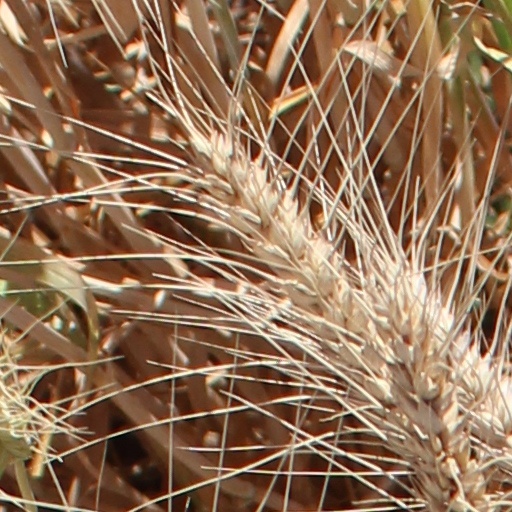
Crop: wheat